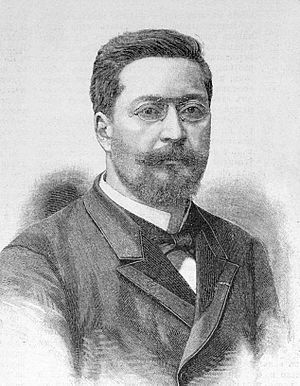
Auguste Burdeau
Auguste Laurent Burdeau var en fransk minister.